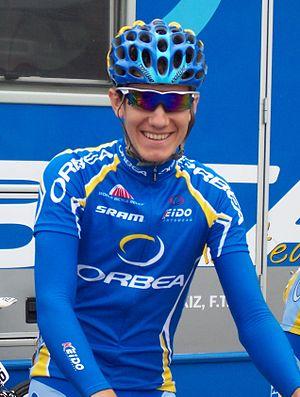
Romain Sicard, cycliste de l'équipe Orbea, lors de la première étape de la Ronde de l'Isard (22/05/2009). Photo prise avant le départ à Saint-Girons (Ariège 09, France)
Romain Sicard, né le 1ᵉʳ janvier 1988 à Bayonne, est un coureur cycliste professionnel français. Il commence sa carrière professionnelle en Espagne en tant que membre de l'équipe continentale Orbea en 2009 puis de la formation Euskaltel Euskadi entre 2010 et 2013. Depuis 2014, il court en France au sein de l'équipe Total Direct Énergie. Il est champion du monde sur route espoirs et vainqueur du Tour de l'Avenir en 2009.